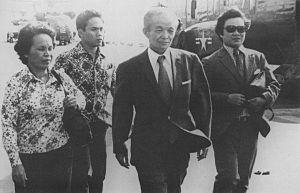
La République khmère se situe dans l'histoire du Cambodge entre le royaume qui succéda au protectorat français et le Kampuchéa démocratique du régime des Khmers rouges.
La guerre civile cambodgienne est un conflit qui opposa les forces du Parti communiste du Kampuchéa, connues sous le nom de « Khmers rouges », leurs alliés de la république démocratique du Viêt Nam et du Front national de libération du Sud Viêt Nam à celles du gouvernement du Royaume du Cambodge, soutenue par les États-Unis et la république du Viêt Nam.